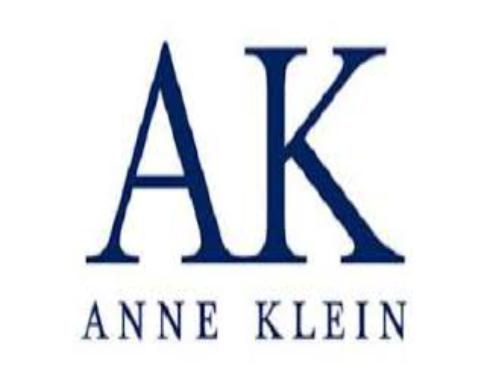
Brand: Anne Klein
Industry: Clothes